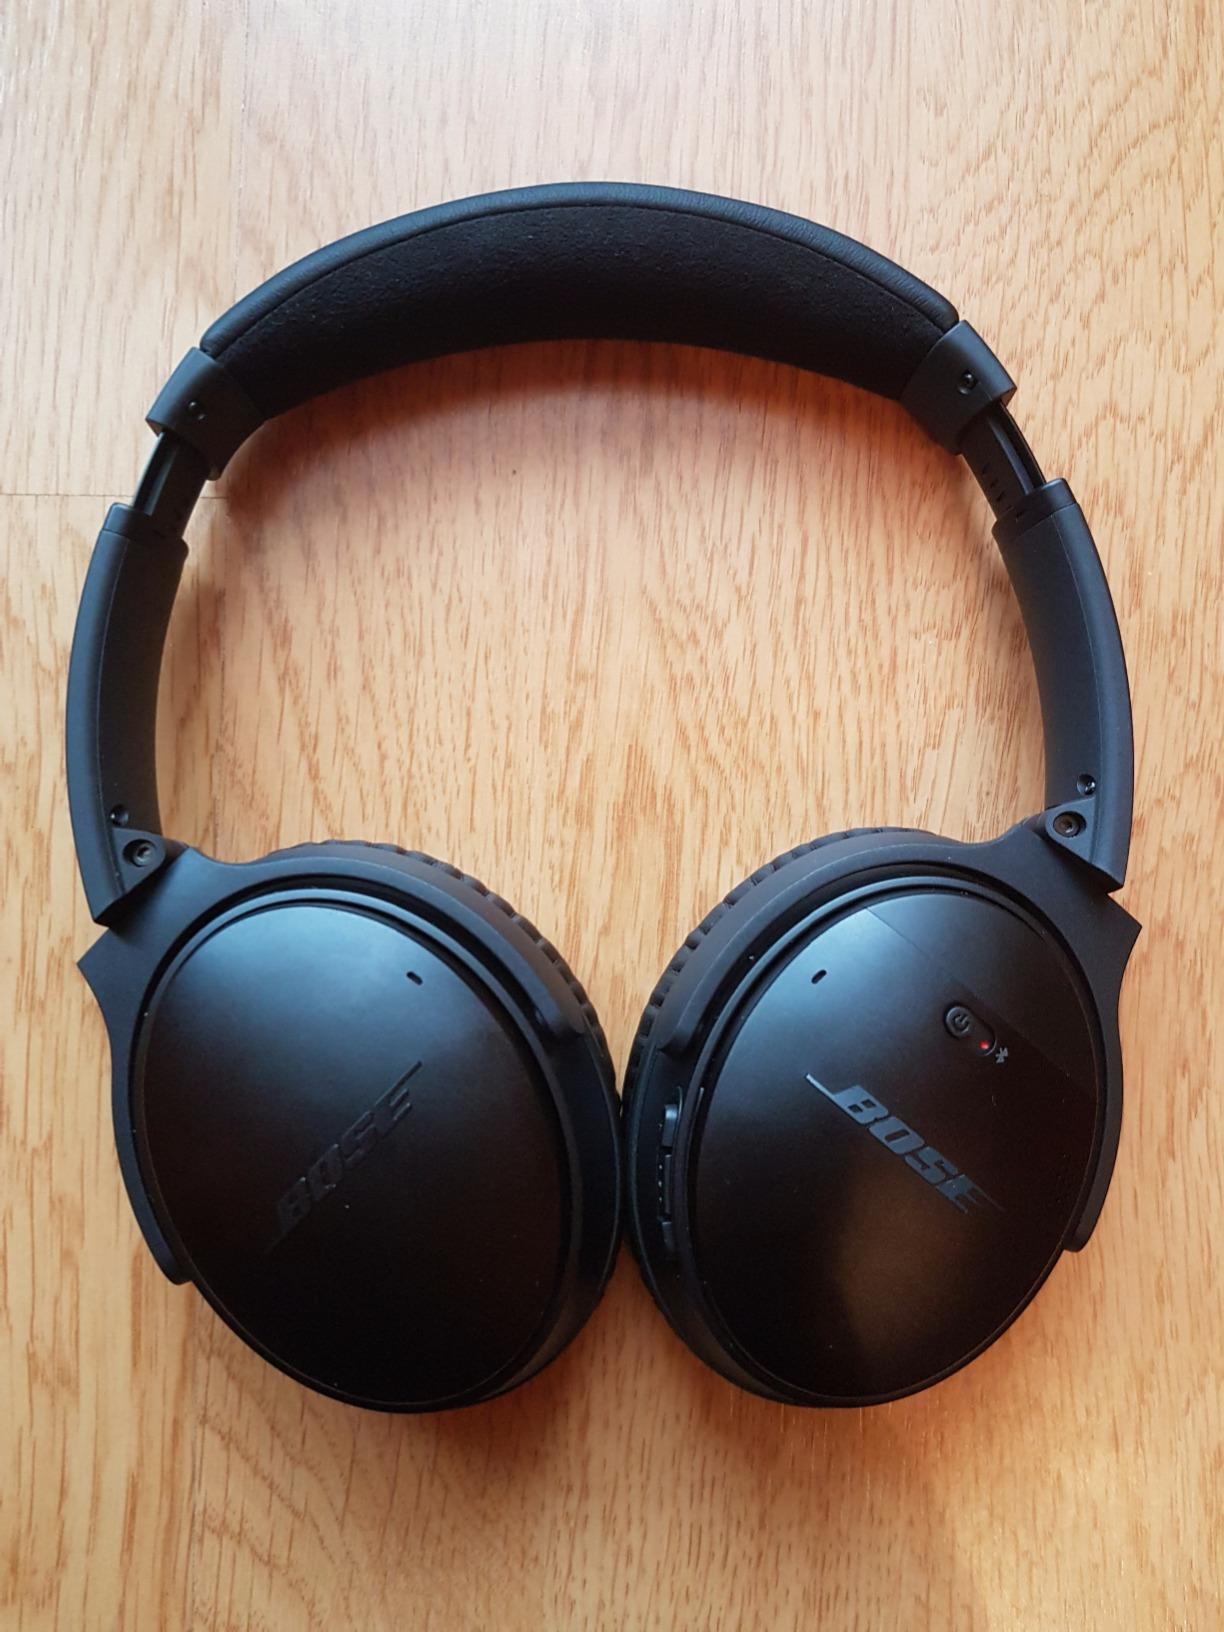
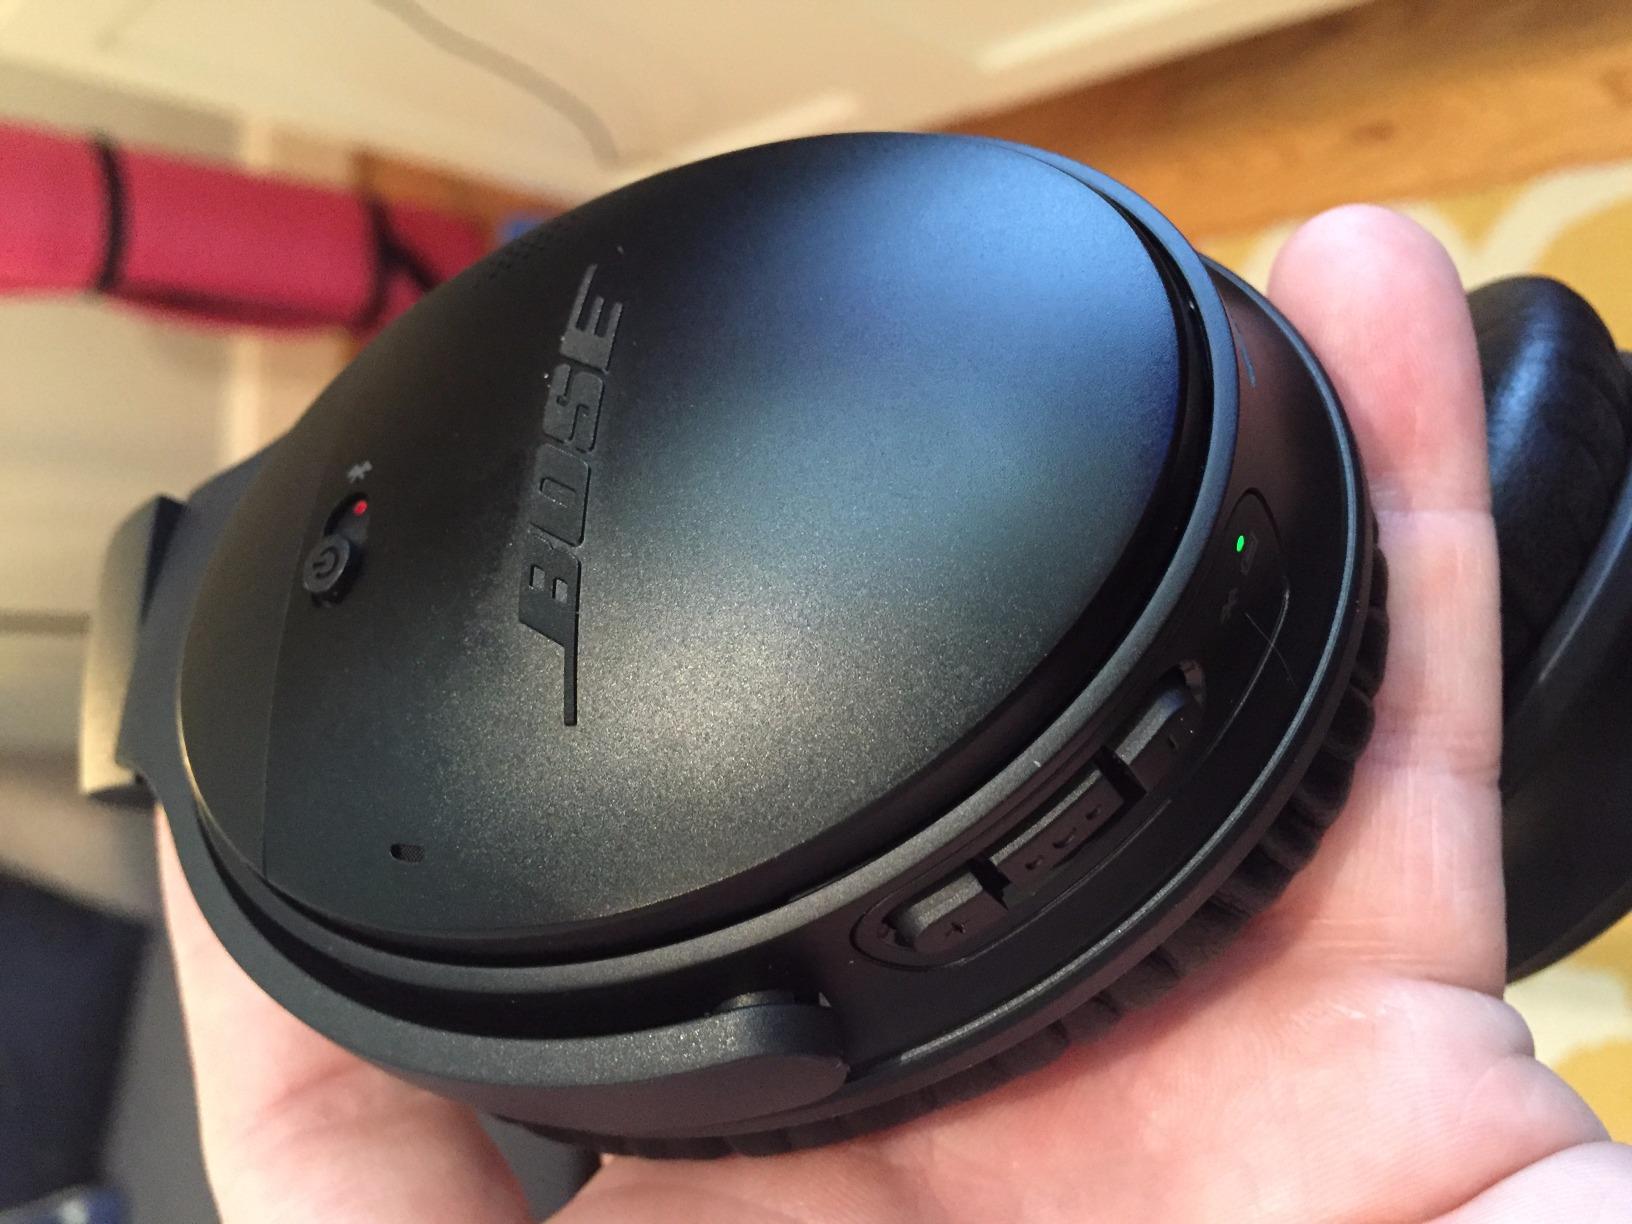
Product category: headphones
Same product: yes